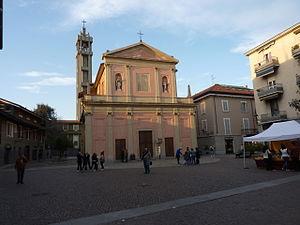
Cologno Monzese est une commune de la ville métropolitaine de Milan dans la région Lombardie en Italie, qui compte près de 50 000 habitants. La population augmenta après la Seconde Guerre mondiale quand beaucoup d'immigrants de l'Italie méridionale trouvèrent du travail dans le Nord du pays.